Insurance Regulatory and Development Authority

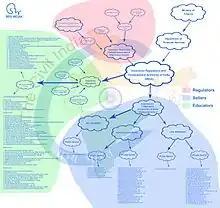
The IRDAI and its linked organisations

Section 4 of the IRDAI Act 1999 specifies the authority's composition. It is a ten-member body consisting of a chairman, five full-time and four part-time members appointed by the government of India. At present (July 2025), the authority is chaired by Mr. Ajay Seth and its full-time members are Mrs T.L.Alamelu, K.Ganesh, Pournima Gupte, Praveen Kutumbe and Sujay Banarji.